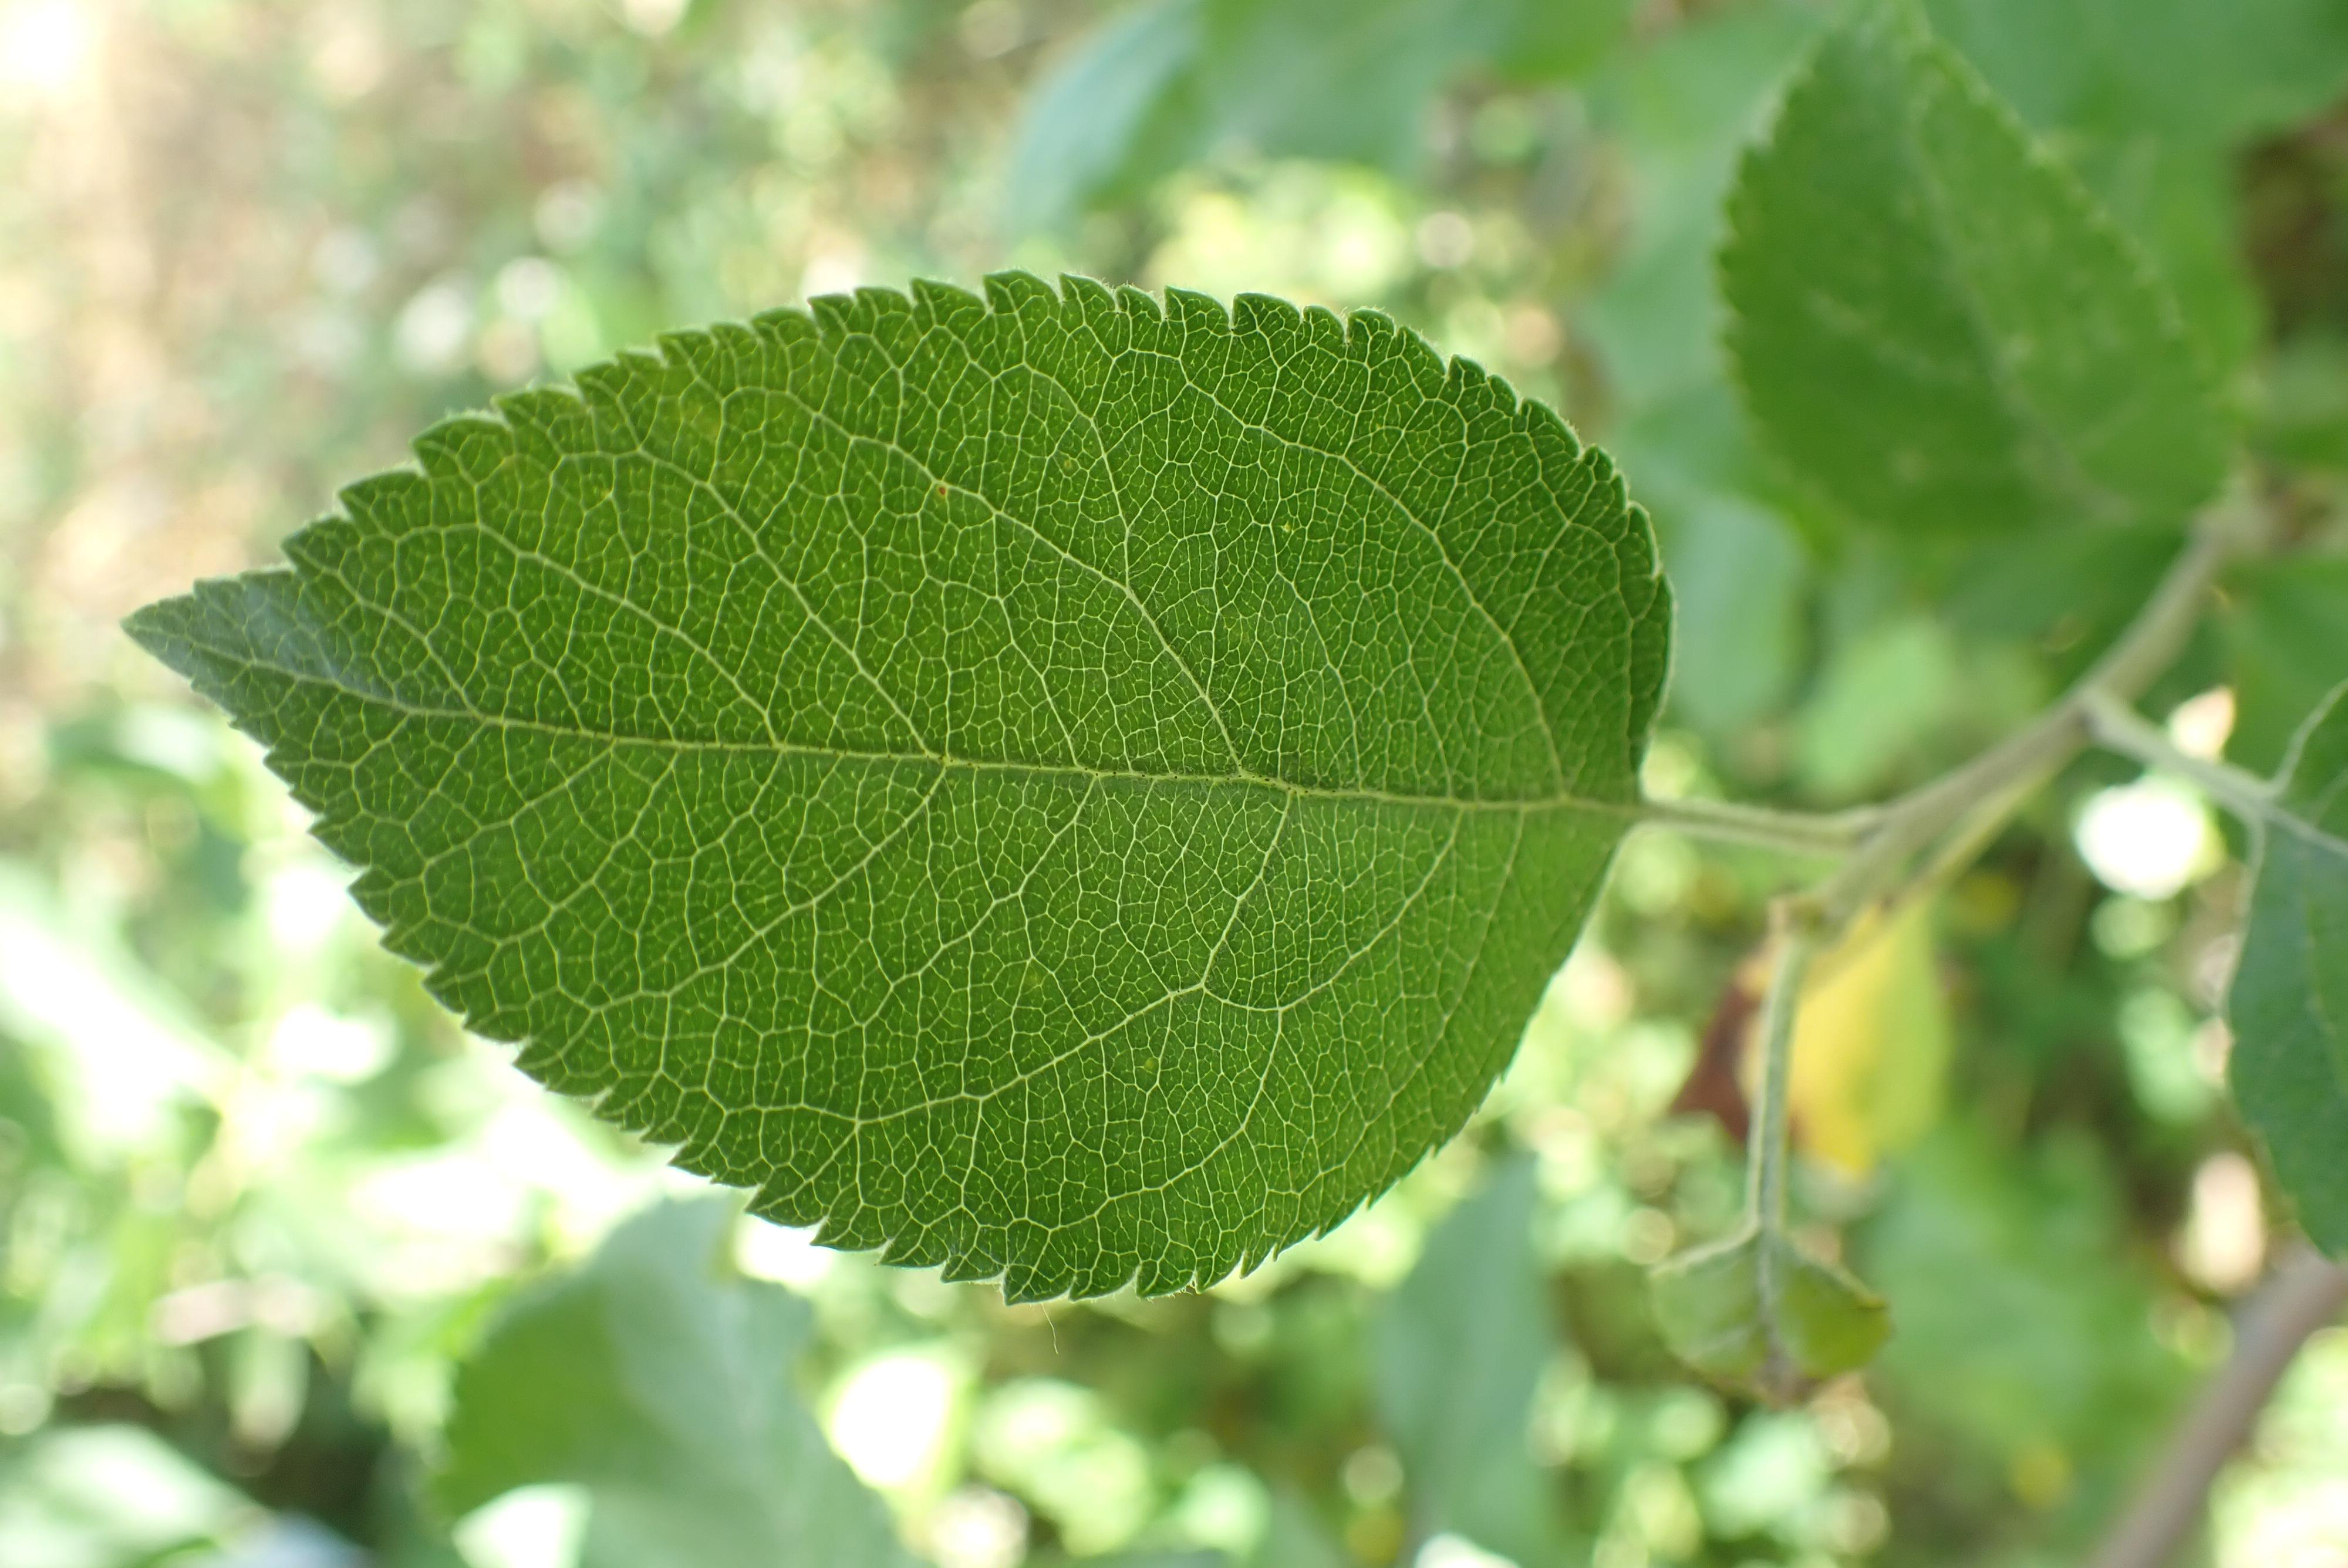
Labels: healthy